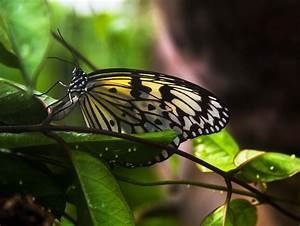
Label: farfalla